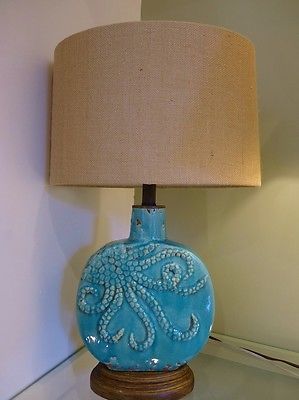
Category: lamp